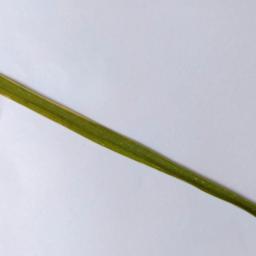
Label: Rice___Healthy